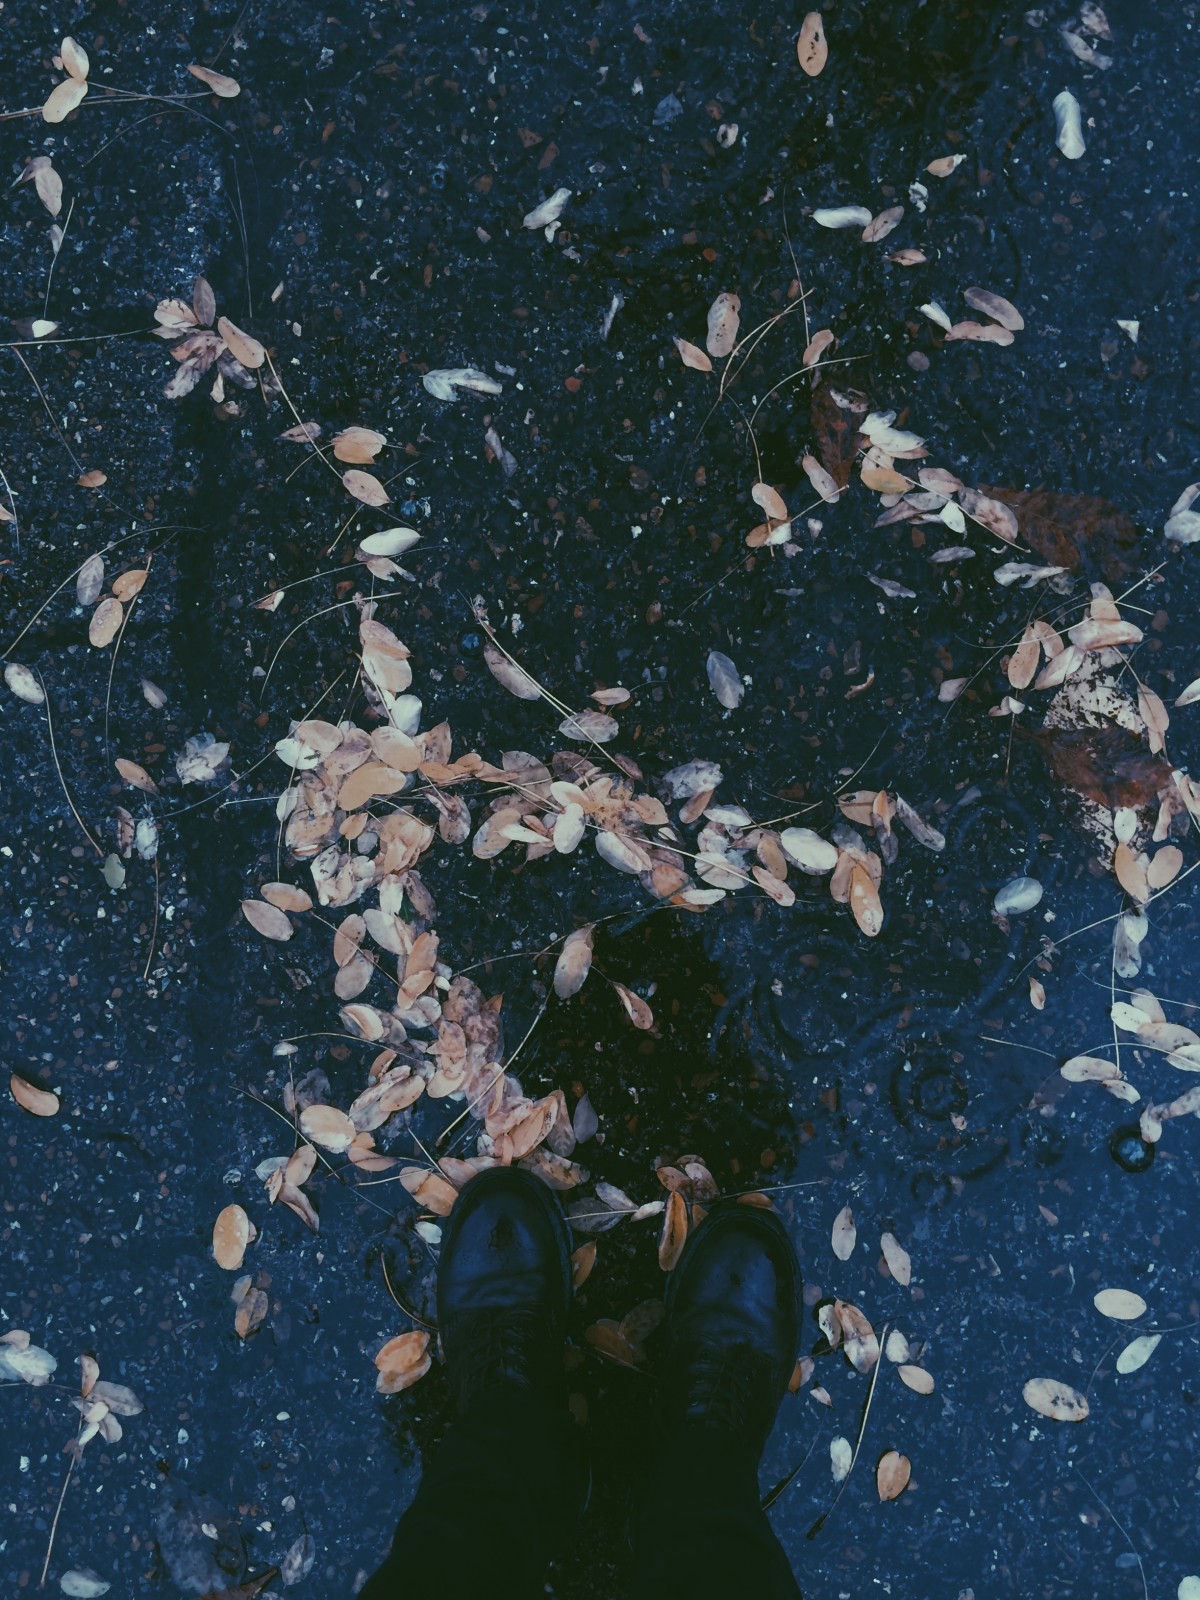
Tags: rock, leaf, flower, underwater